Yamada Waka

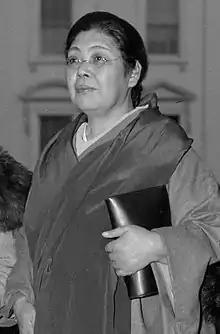
Yamada visits Eleanor Roosevelt in 1937

was a pioneering Japanese feminist and social reformer, active in the late Meiji period, Taishō and Shōwa periods of Japan.